Paul Barbreau

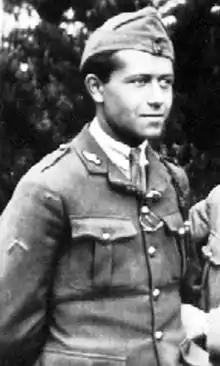
Paul Barbreau (1894-1976) French pilot during WW1

Captain Paul Augustin Edouard Barbreau (16 September 1894 – 2 June 1976) was an Algerian-born French World War I flying ace credited with eight aerial victories.